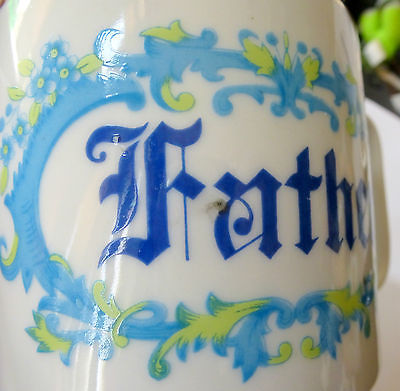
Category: mug